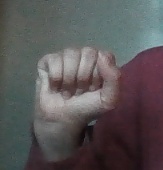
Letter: saad